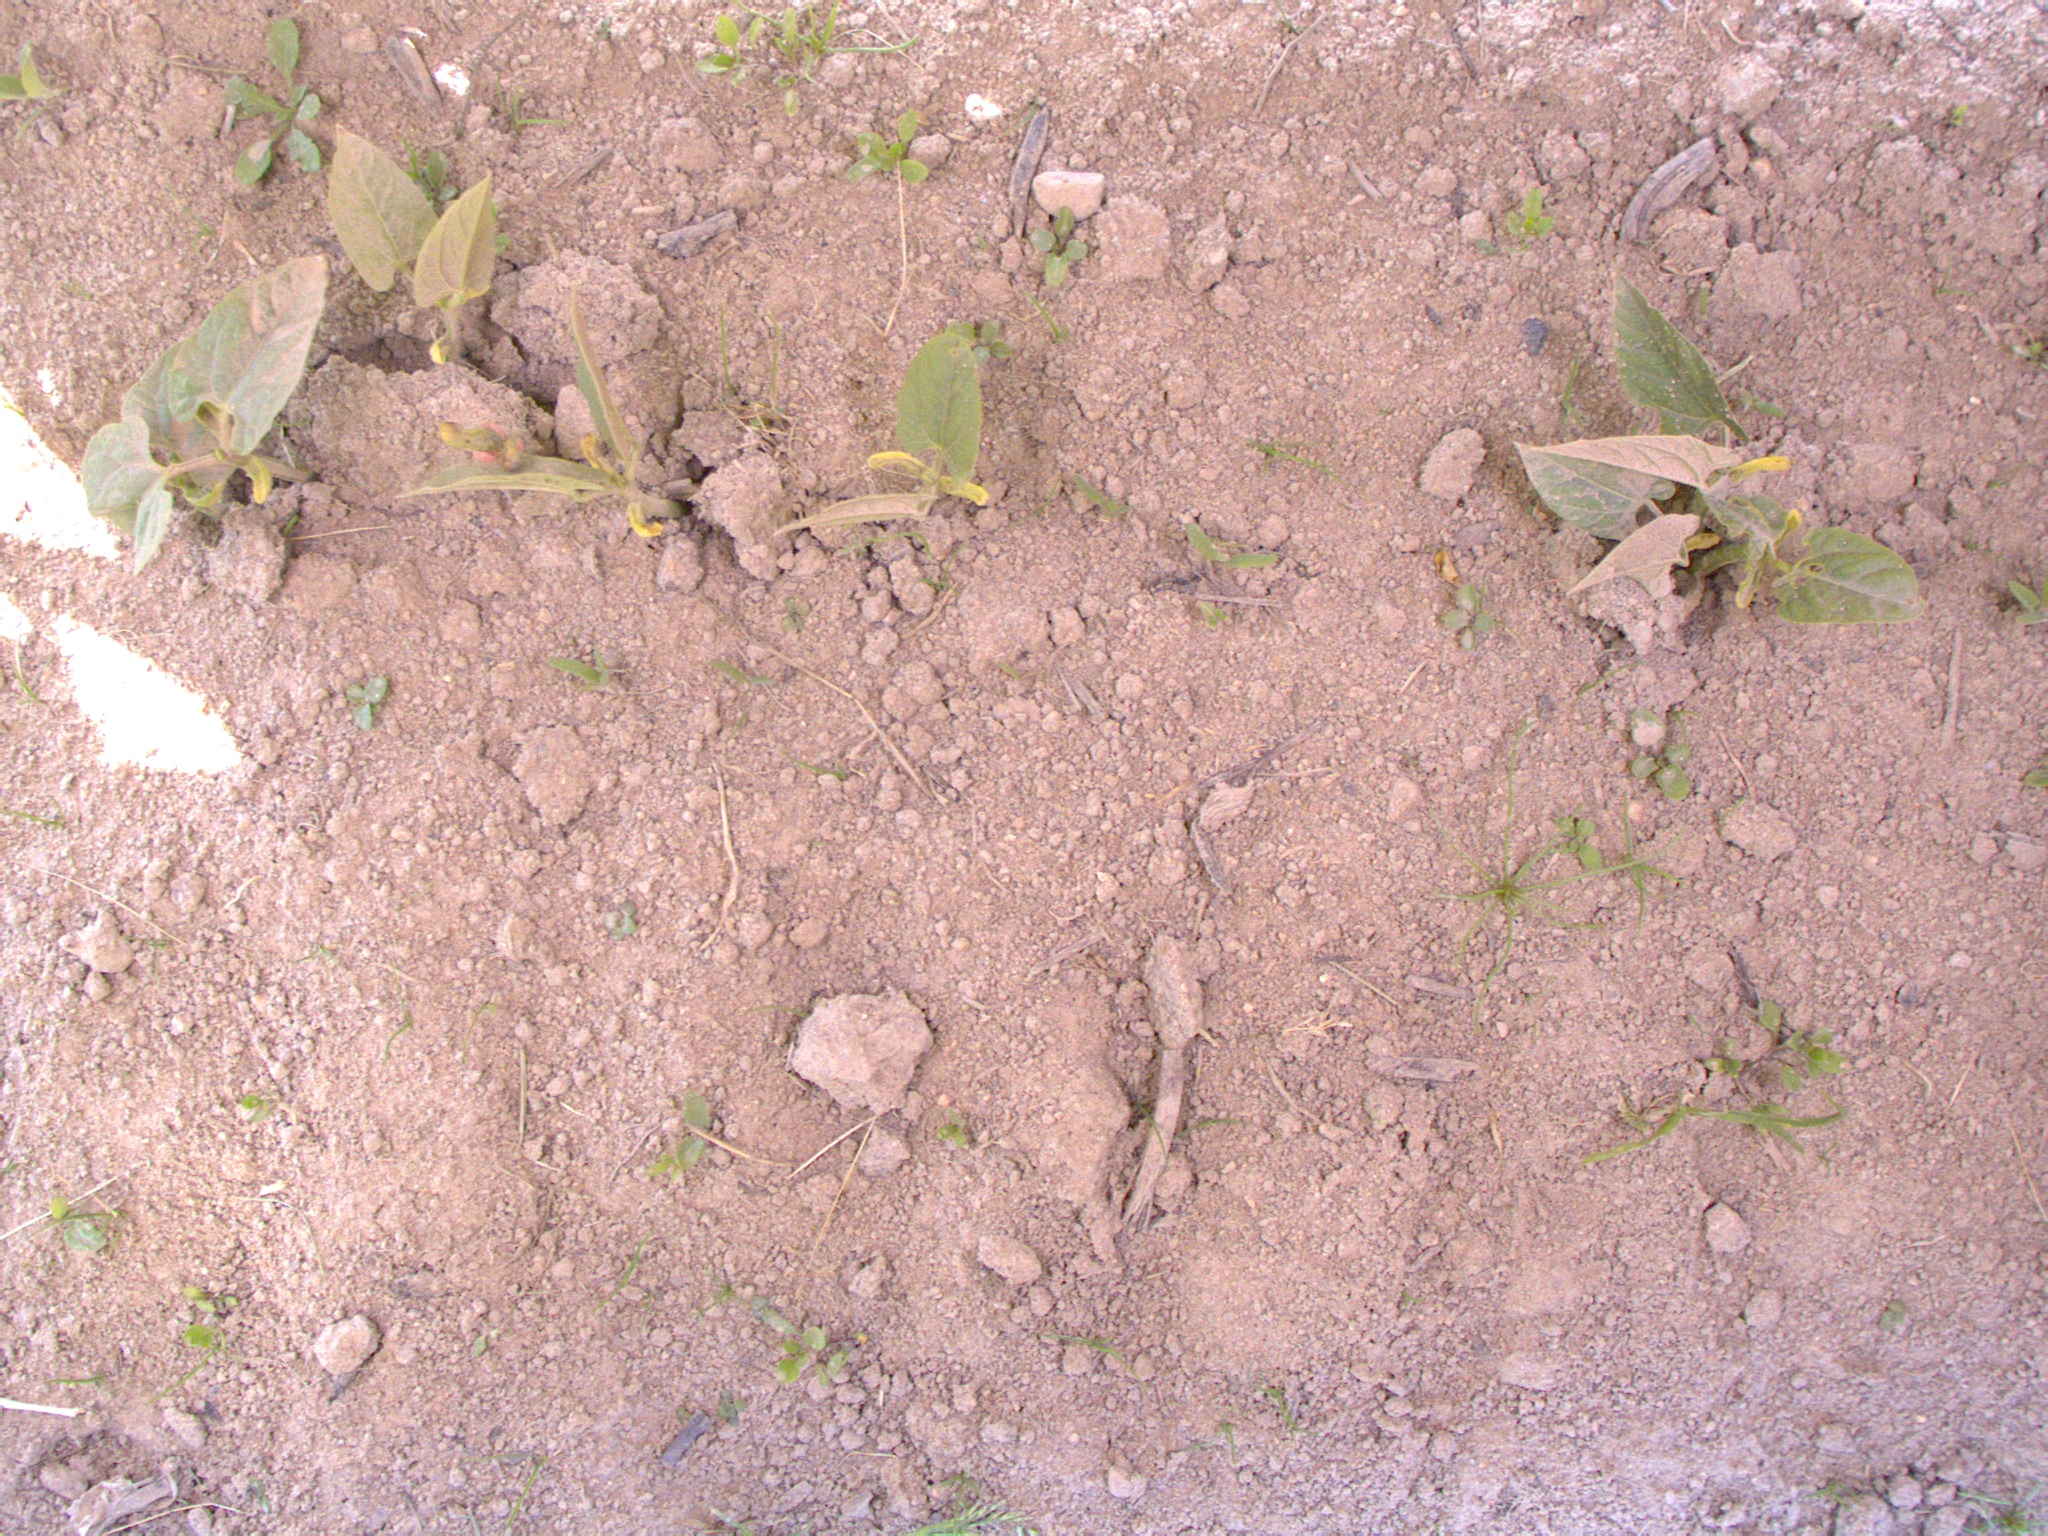
Crop: bean
Objects: bean, bean, bean, bean, bean, bean, bean, stem_bean, stem_bean, stem_bean, stem_bean, stem_bean, stem_bean